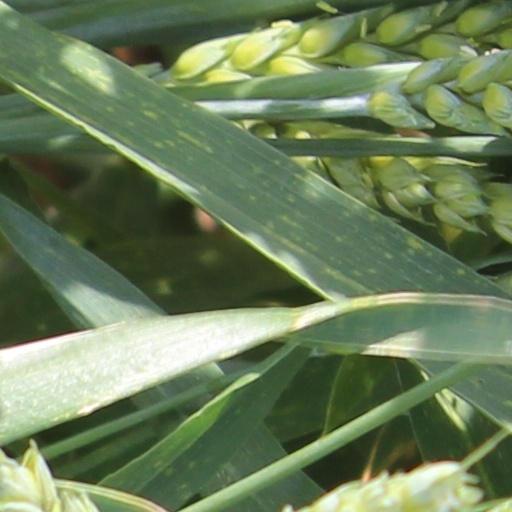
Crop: wheat